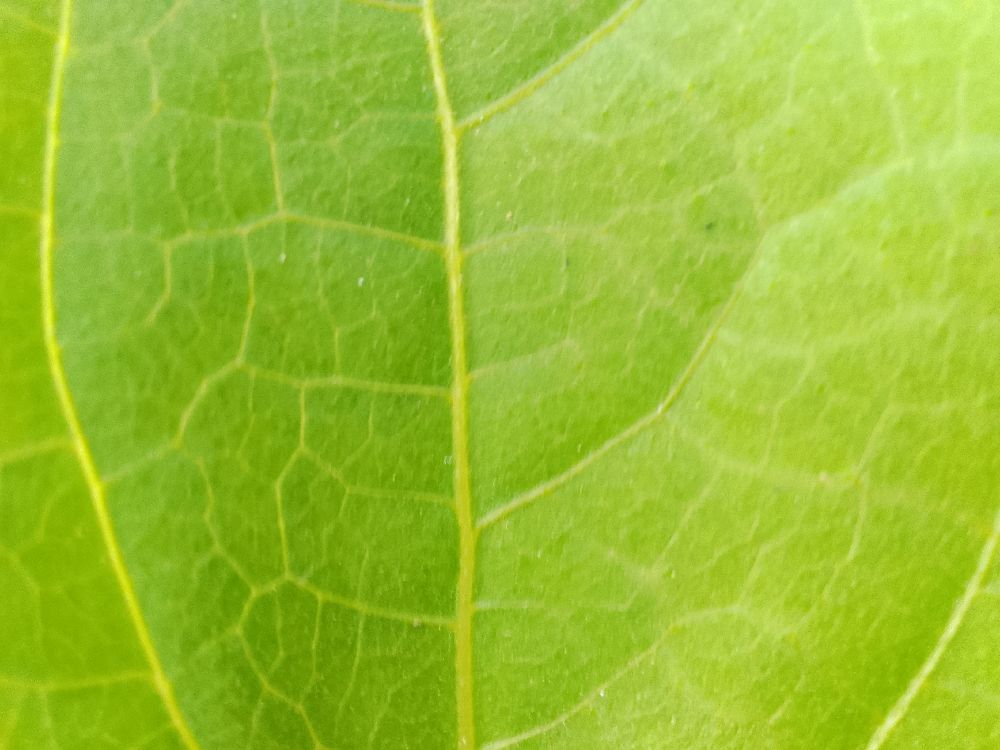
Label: healthy